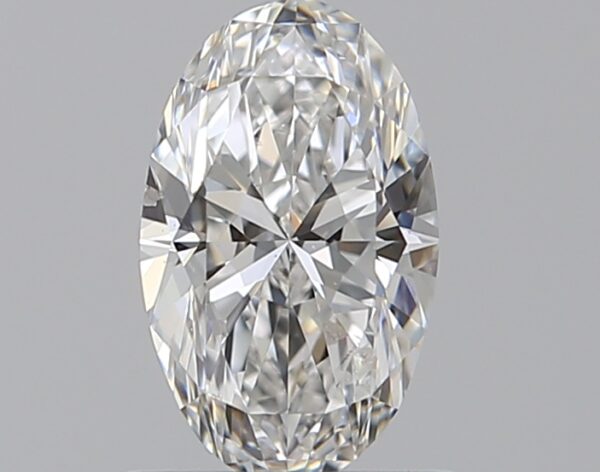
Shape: oval
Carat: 0.71
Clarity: SI1
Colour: F
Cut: EX
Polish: EX
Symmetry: VG
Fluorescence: N
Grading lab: GIA
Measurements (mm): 7.65 x 4.68 x 2.98